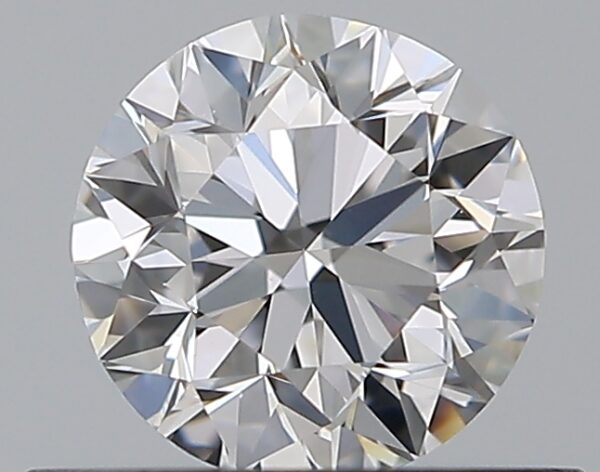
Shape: round
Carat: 0.5
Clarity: VVS1
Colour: D
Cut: VG
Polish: EX
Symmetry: VG
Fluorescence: N
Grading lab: GIA
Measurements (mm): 4.89 x 4.97 x 3.21